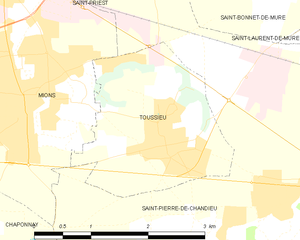
Carte des communes françaises